United States Post Office (Westhampton Beach, New York)

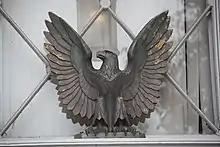
designed by Louis A. Simon - brass eagle above the entrance

Westhampton Beach Post Office was designed by Louis A. Simon in conjunction with the United States Treasury Department. Simon also designed the Post Office buildings in Bay Shore, Northport, and Riverhead. His public buildings were in the Colonial Revival style.